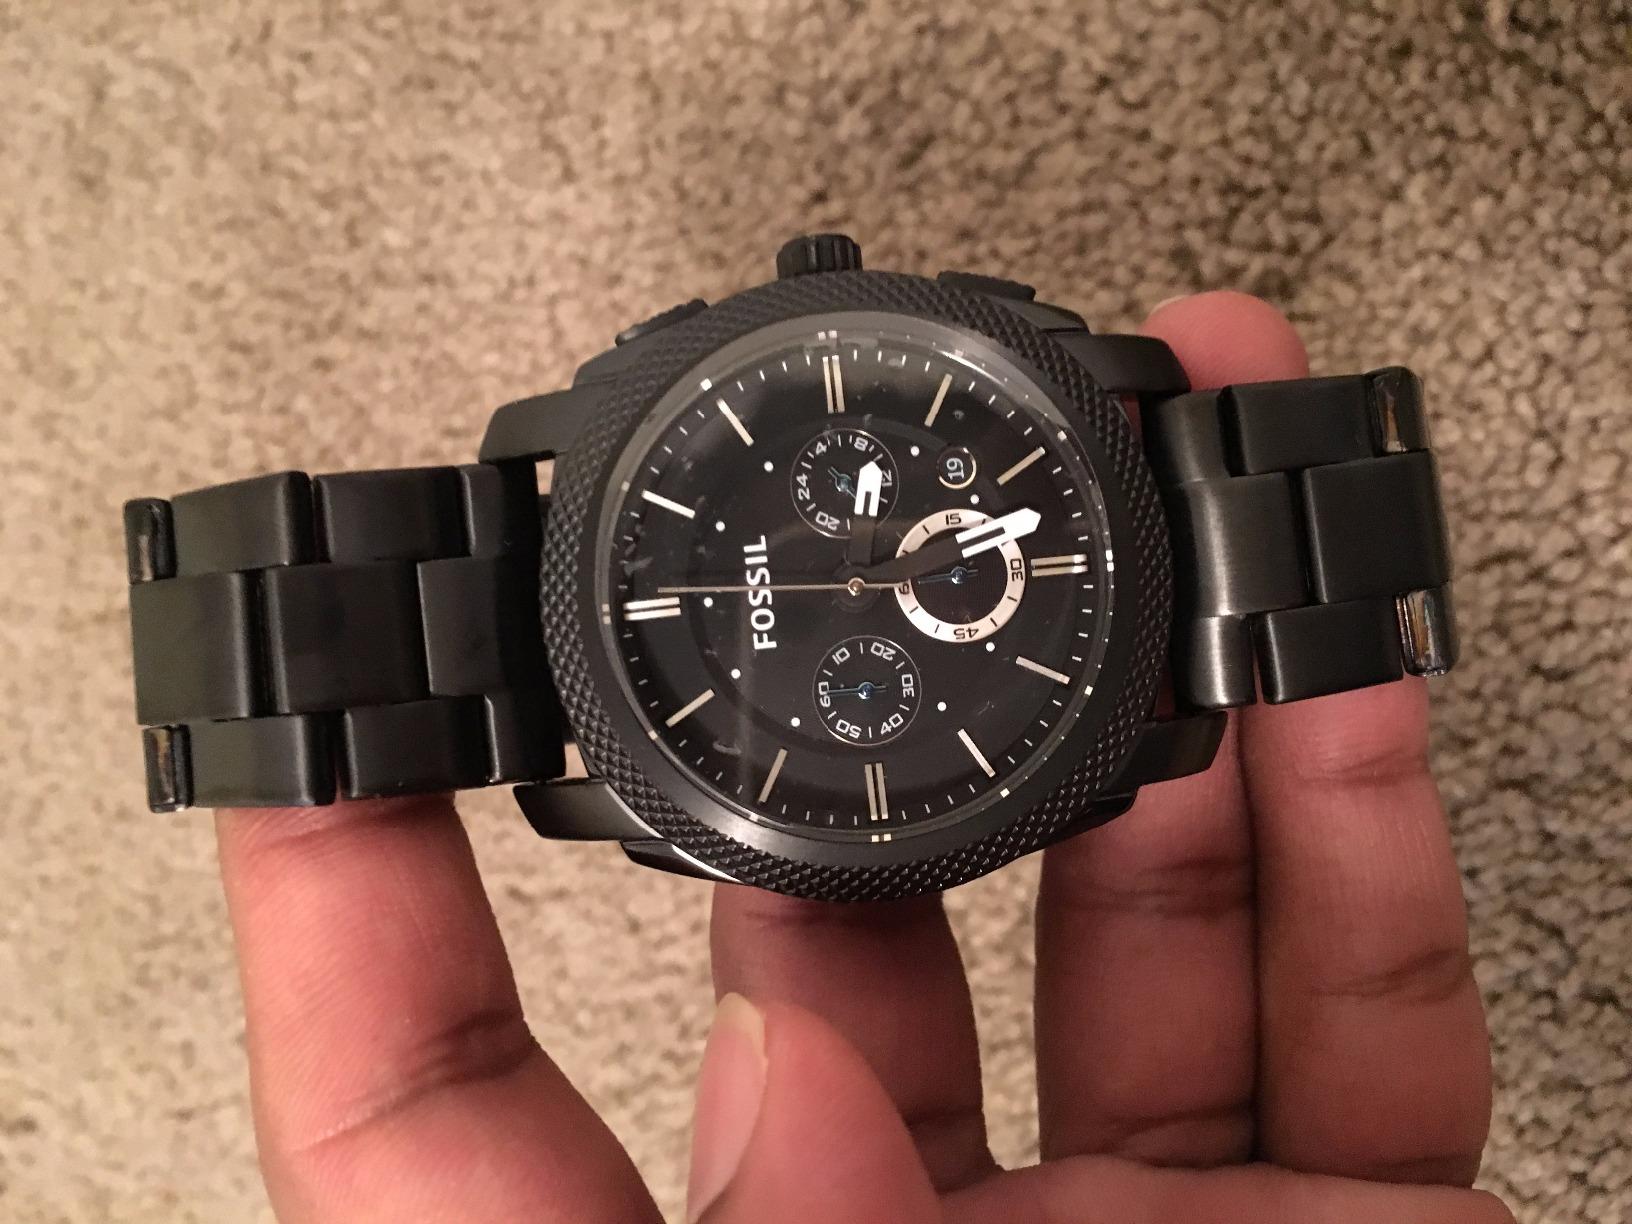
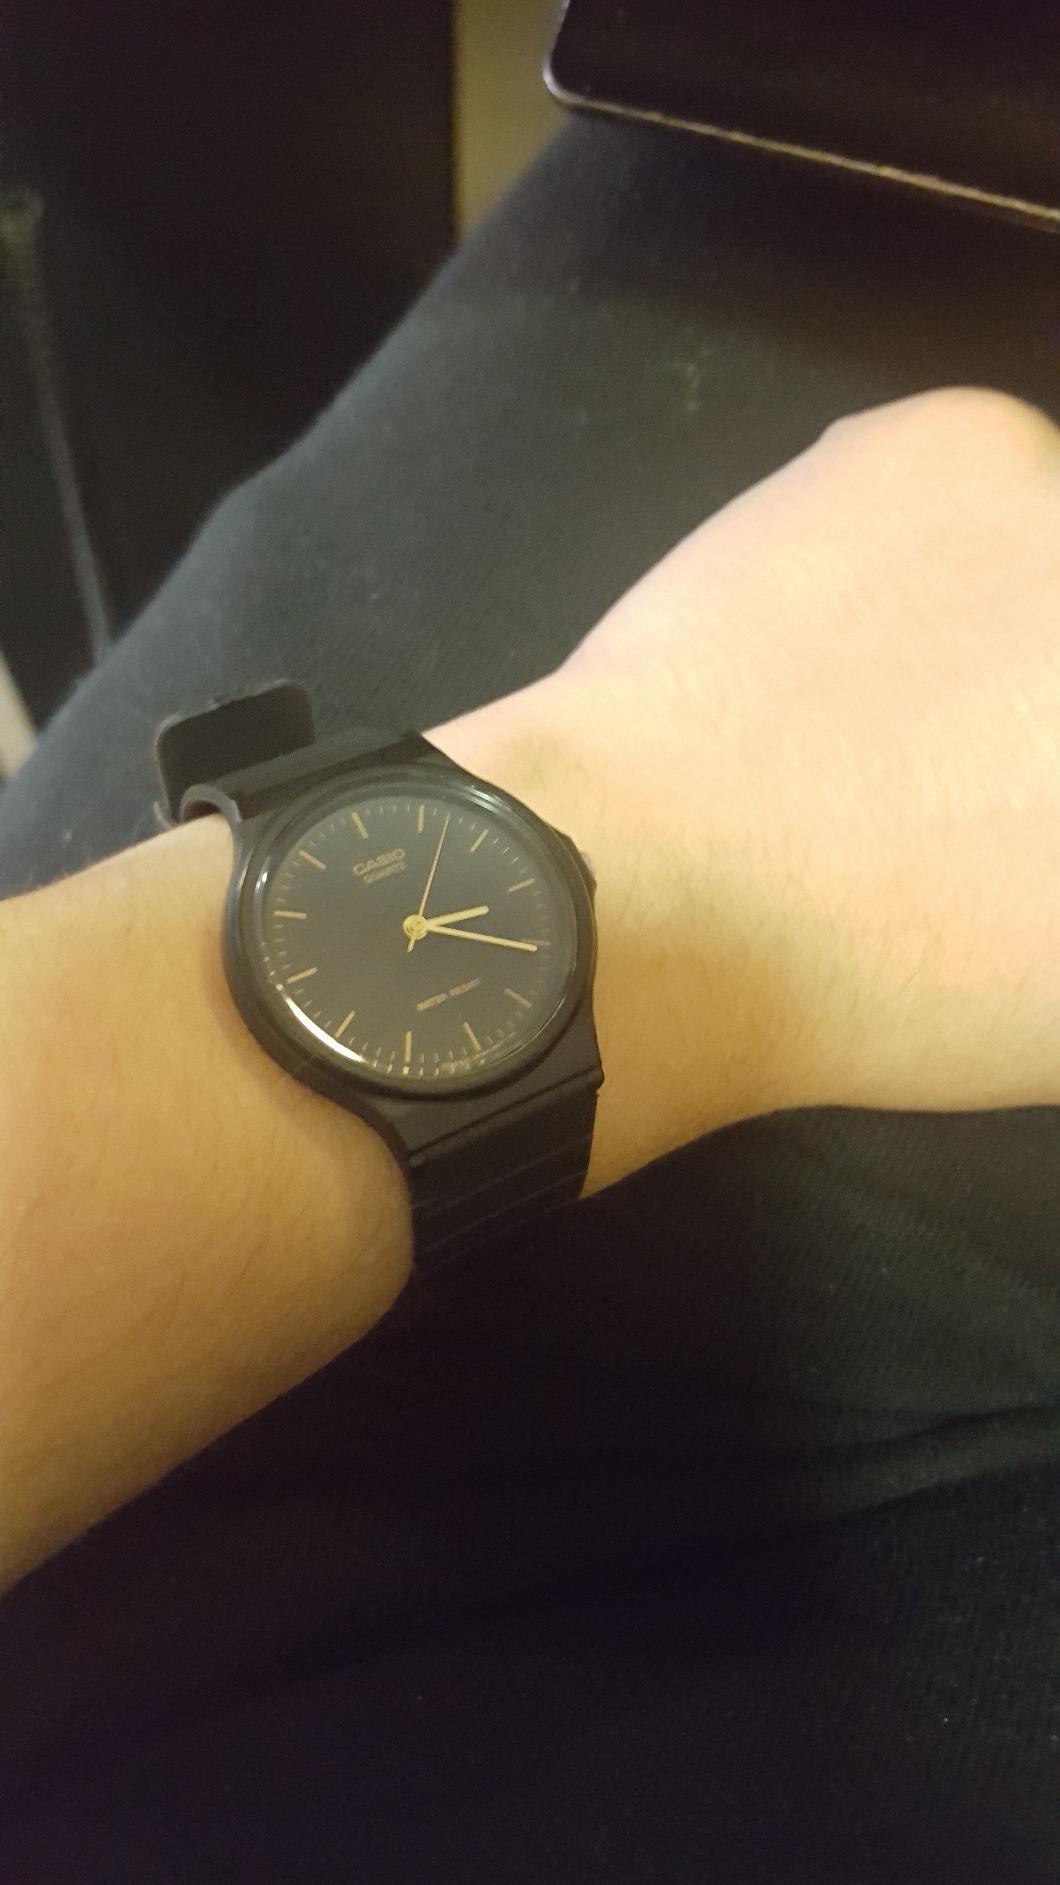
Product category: accessories_watch
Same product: no